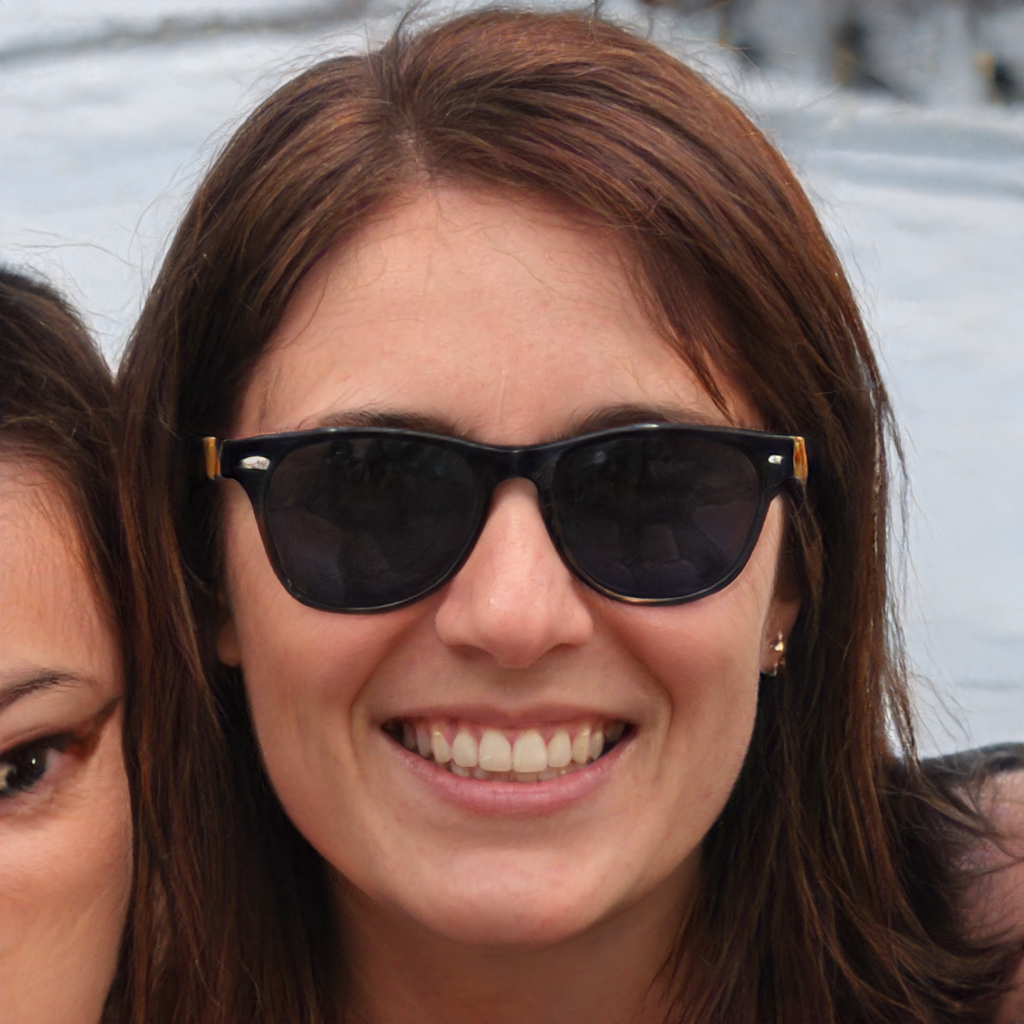
Gender: Female